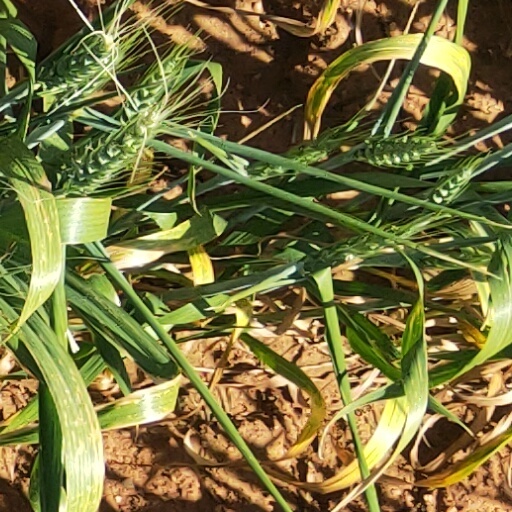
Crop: wheat